Bo (parashah)

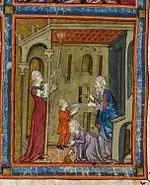
Jews searching for leaven (scene from The Golden Haggadah, circa 1320)

The Mishnah taught that on the evening of the 14th of Nisan, Jews searched for leavened food in the house by candlelight. Any place into which one did not bring leavened food did not require checking. The Sages taught that one needed to check two rows in a wine cellar, as it was a place into which one brought leavened food. The House of Shammai taught that one needed to check the two front rows of the entire wine cellar, but the House of Hillel taught that one needed to check only the two outer rows that were uppermost. They did not worry that perhaps a weasel had dragged leavened bread from house to house, or from place to place, for if they had, they would have had to worry that the weasel had dragged leavened bread from courtyard to courtyard and from city to city, and there would have been no end to the matter. Rabbi Judah taught that they searched for leavened foods on the evening of the 14th, and on the morning of the 14th, and at the time that they destroyed the leavened foods (in the sixth hour—between 11 a.m. and noon). But the Sages maintained that if they did not search on the evening of the 14th, they needed to search on the 14th; if they did not search in the morning of the 14th, they needed to search at the time that they destroyed the leavened foods; if they did not search at that time, they needed to search after that time. And what they left over for the last morning meal before the Festival, they needed to put away in a hidden place, so that they should not need to search after it. Rabbi Meir taught that they could eat leavened foods through the fifth hour of the morning, and needed to burn it at the beginning of the sixth hour. Rabbi Judah taught that they could eat it through the fourth hour of the morning, needed to keep it in suspense during the fifth hour, and needed to burn it at the beginning of the sixth hour. Rabbi Judah also told that they used to put two unfit loaves of the thank offering on the roof of the Temple portico, and as long as the loaves lay there, all the people would eat leavened foods. When they would remove one loaf, the people would keep leavened foods in suspense, neither eating nor burning it. And when they removed both loaves, the people began burning their leavened foods. Rabban Gamaliel taught that unconsecrated leavened bread ("chullin") could be eaten through the fourth hour of the morning, and leavened bread that was a heave-offering ("terumah") could be eaten through the fifth hour, and they burned them at the beginning of the sixth hour. The Mishnah taught that during the entire time that one was permitted to eat leavened food, one was allowed to feed it to cattle, beasts, and birds; sell it to a gentile; and otherwise to benefit from it. When its period had passed, benefit from it was forbidden, and one was not even allowed to fire an oven or a pot range with it. Rabbi Judah taught that there was no destruction of leavened food except by burning. But the Sages maintained that one could also crumble it and throw it to the wind or casts it into the sea.